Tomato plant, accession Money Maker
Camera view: tilt-top (135 deg); turntable rotation: 210 degrees
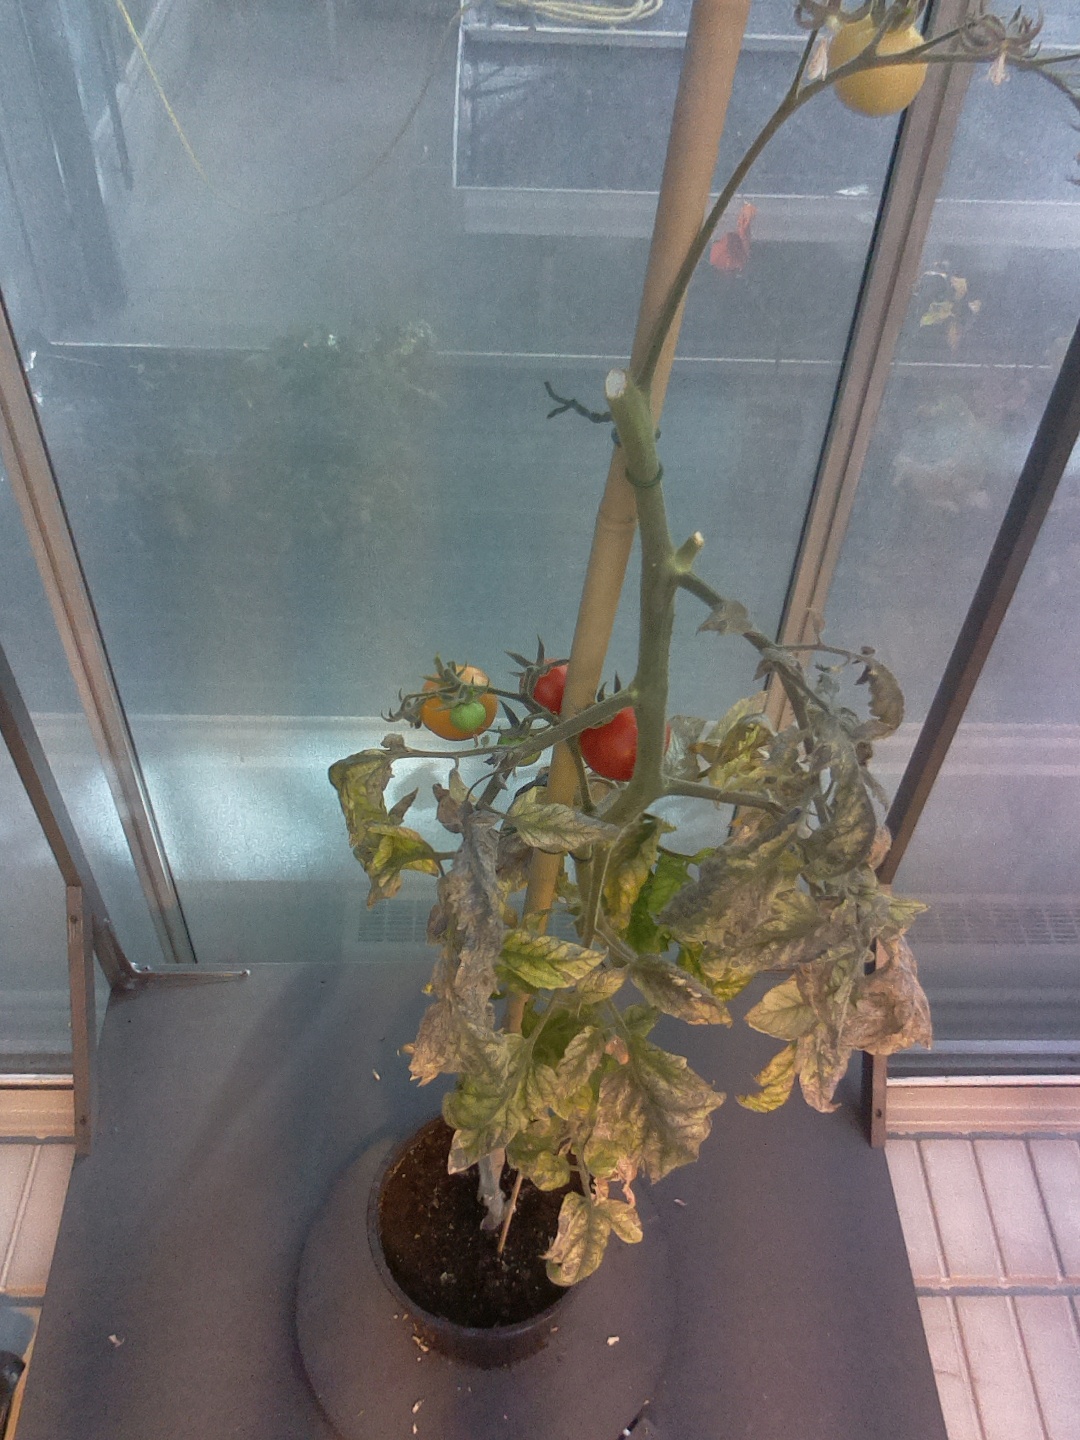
BBCH growth stage 86: 60%-70% of fruits show typical fully ripe color